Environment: real
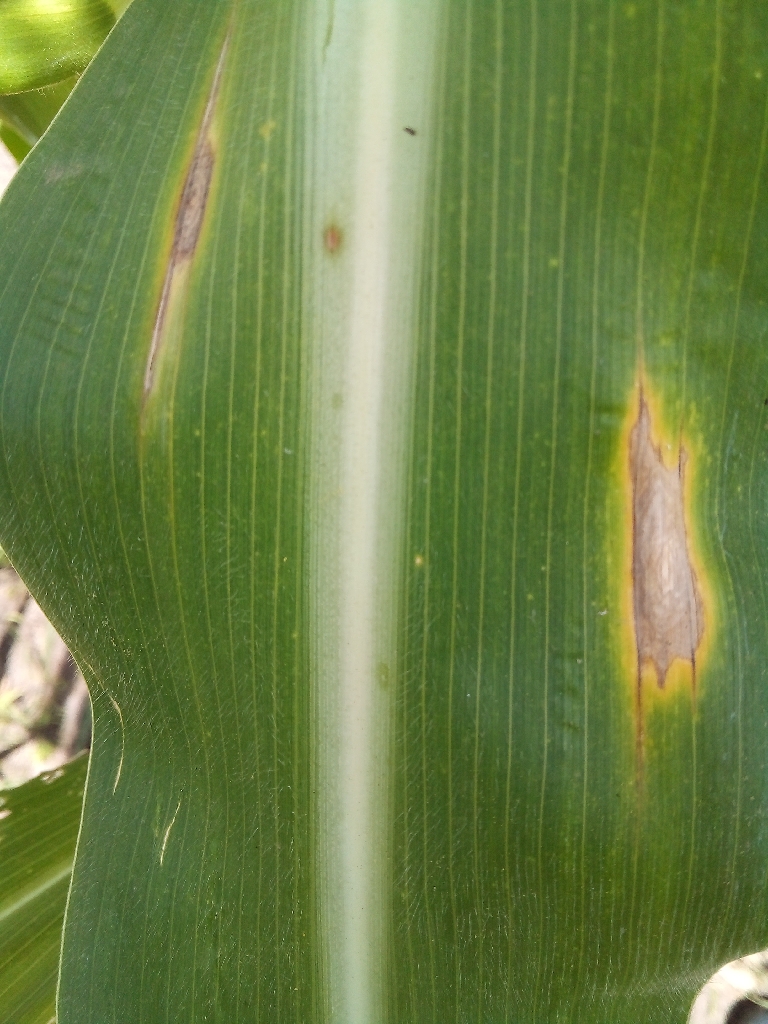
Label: northern_corn_leaf_blight